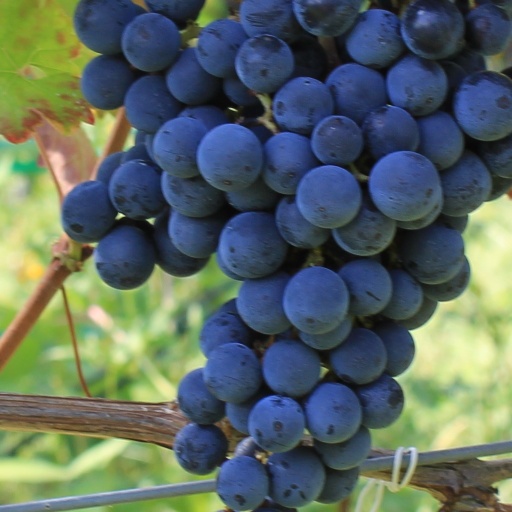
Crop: grape